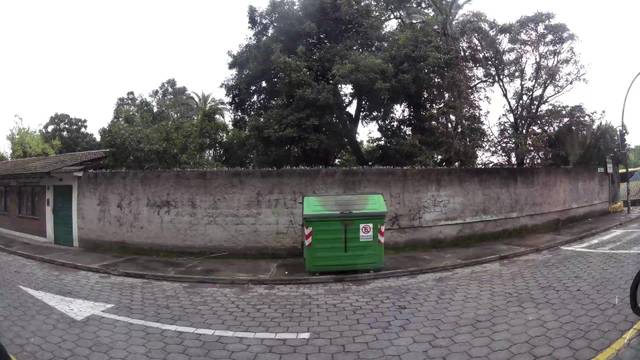
Region: Ecuador
Coordinates: -0.3046, -78.459